Qiao Guanhua

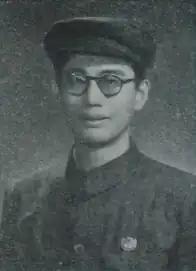
Qiao in 1949

Qiao Guanhua (March 28, 1913 – September 22, 1983) was a politician and diplomat in the People's Republic of China and played an important role in the talks with United States on the opening of China and the drafting of the Shanghai Communiqué.